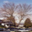
Label: maple_tree